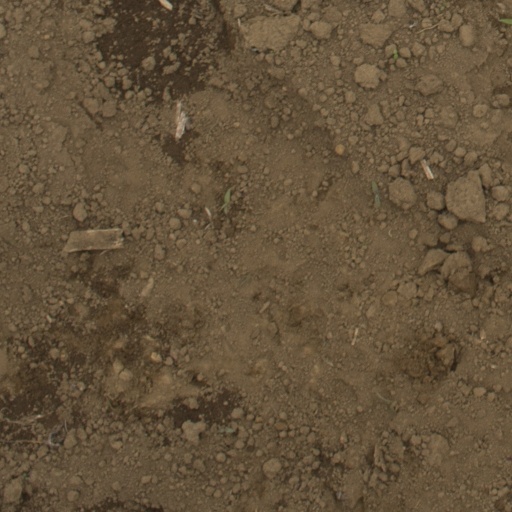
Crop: Jerusalem artichoke